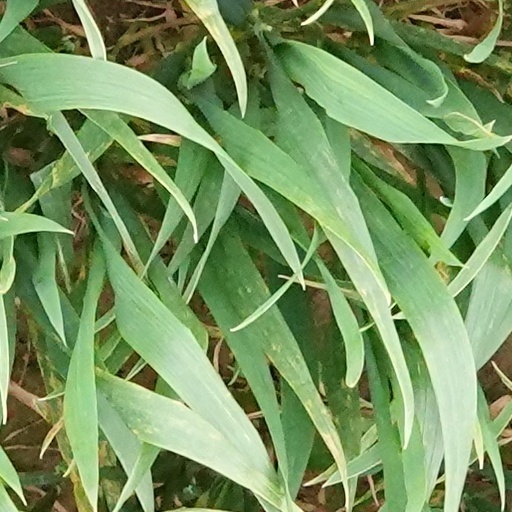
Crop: wheat